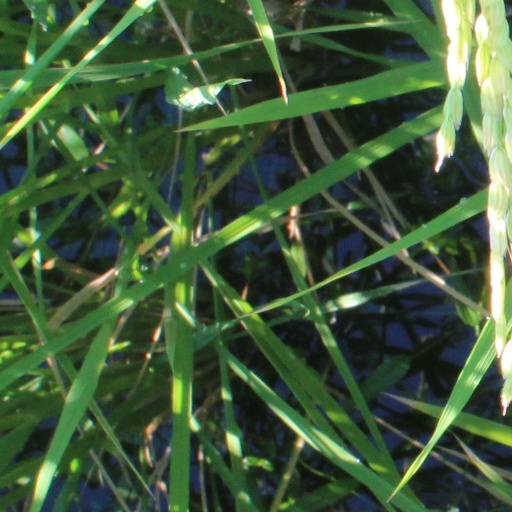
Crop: rice